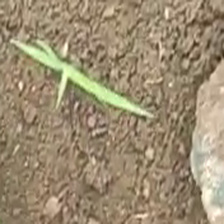
Weed species: Digitaria_SP_(Digitaria Sanguinalis )